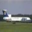
Label: airplane